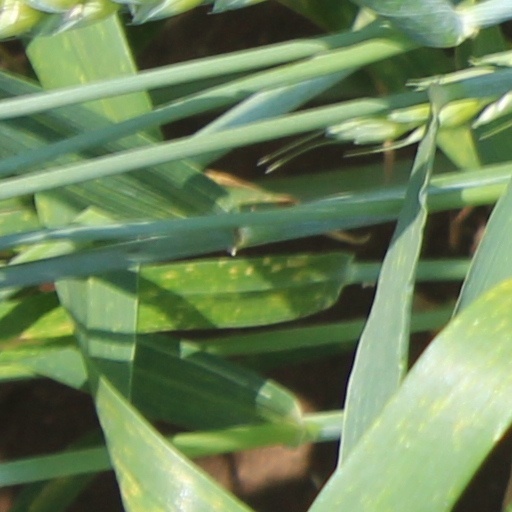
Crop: wheat